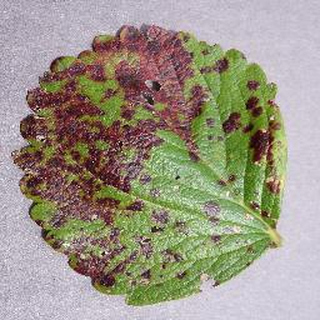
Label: strawberry_leaf_scorch